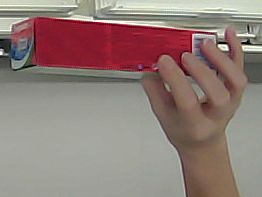
Product: colgate_toothpaste